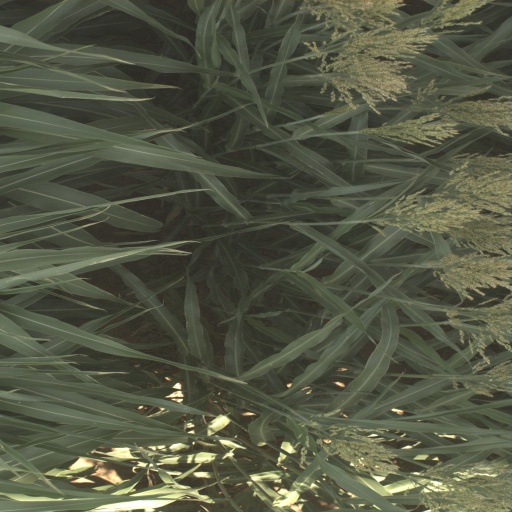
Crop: sorghum